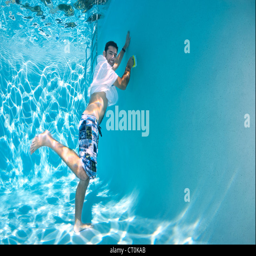
young man is cleaning the swimming pool from underwater with a brush